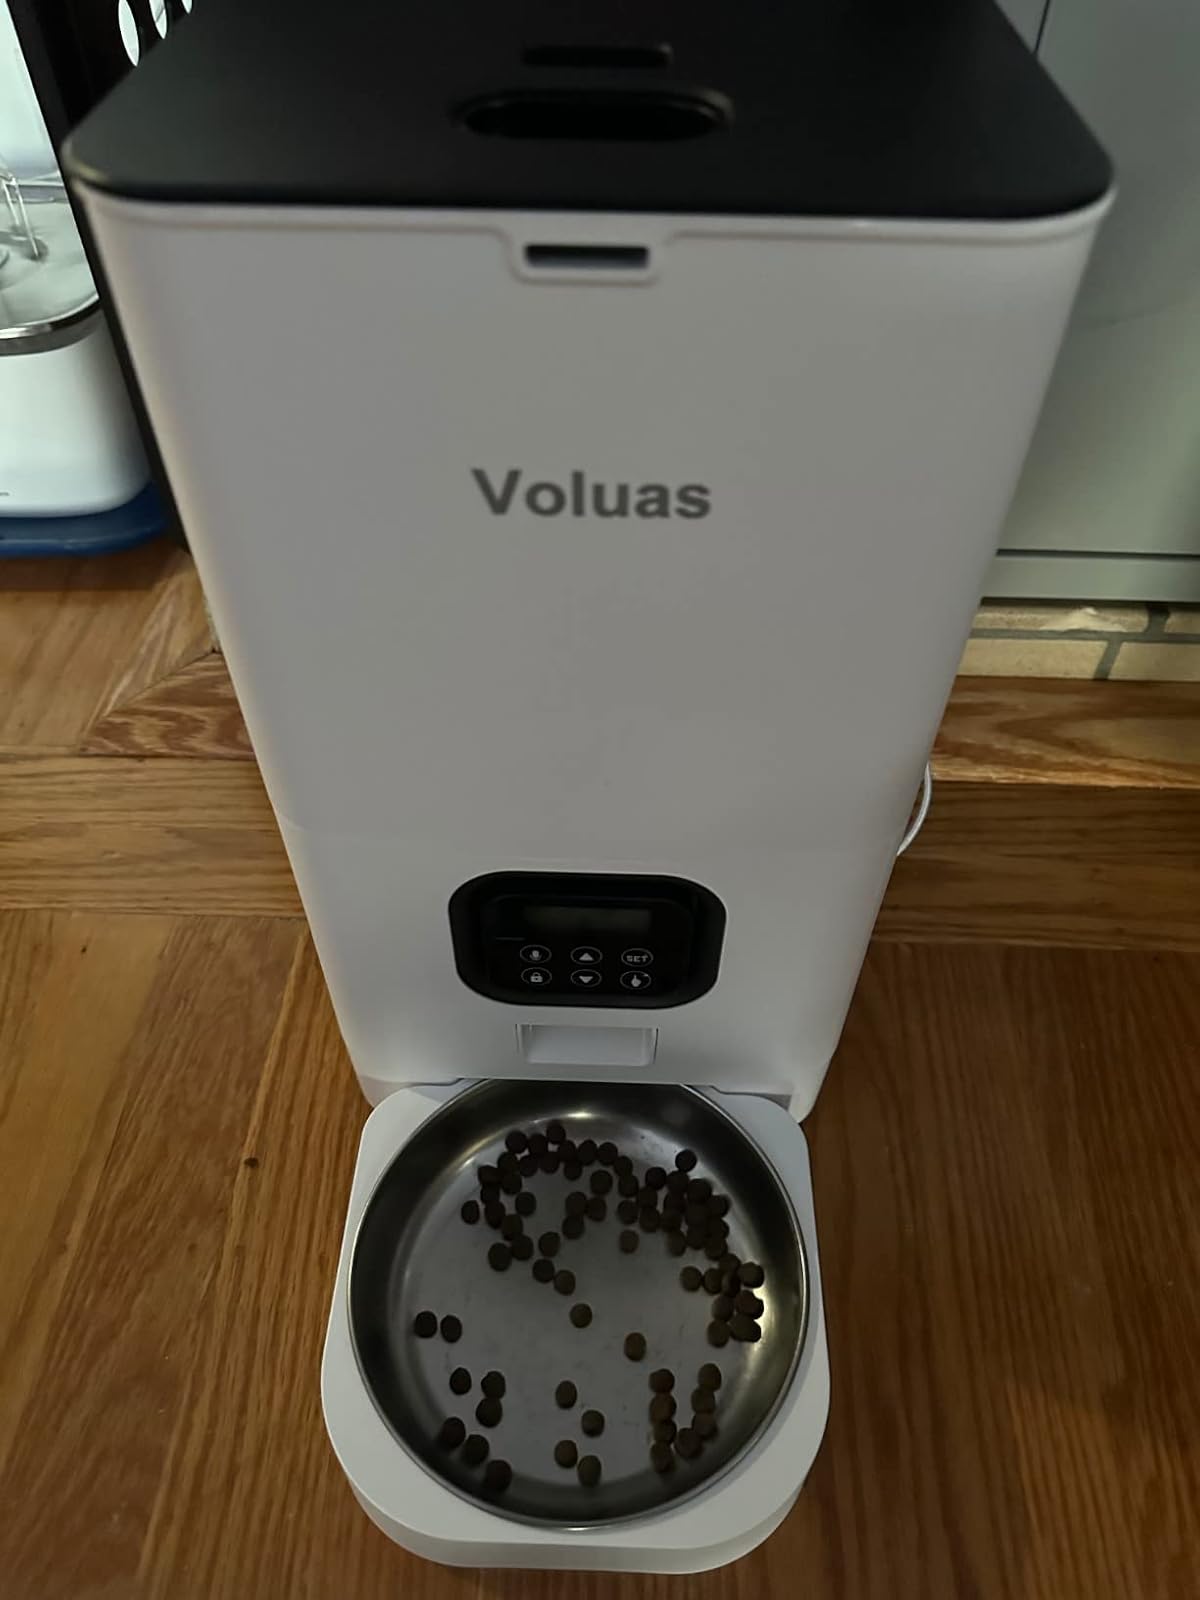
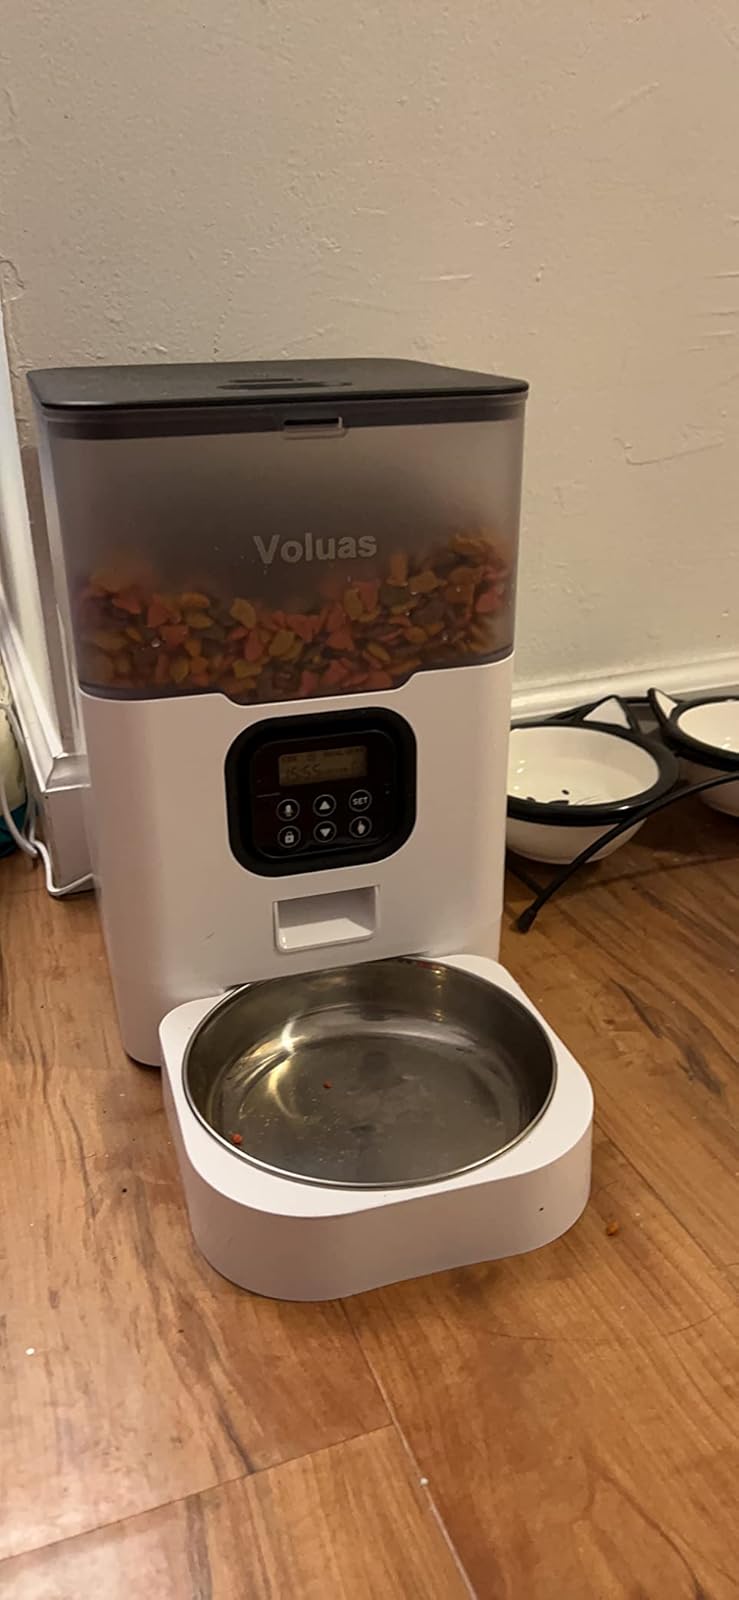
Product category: items_feeder
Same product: no